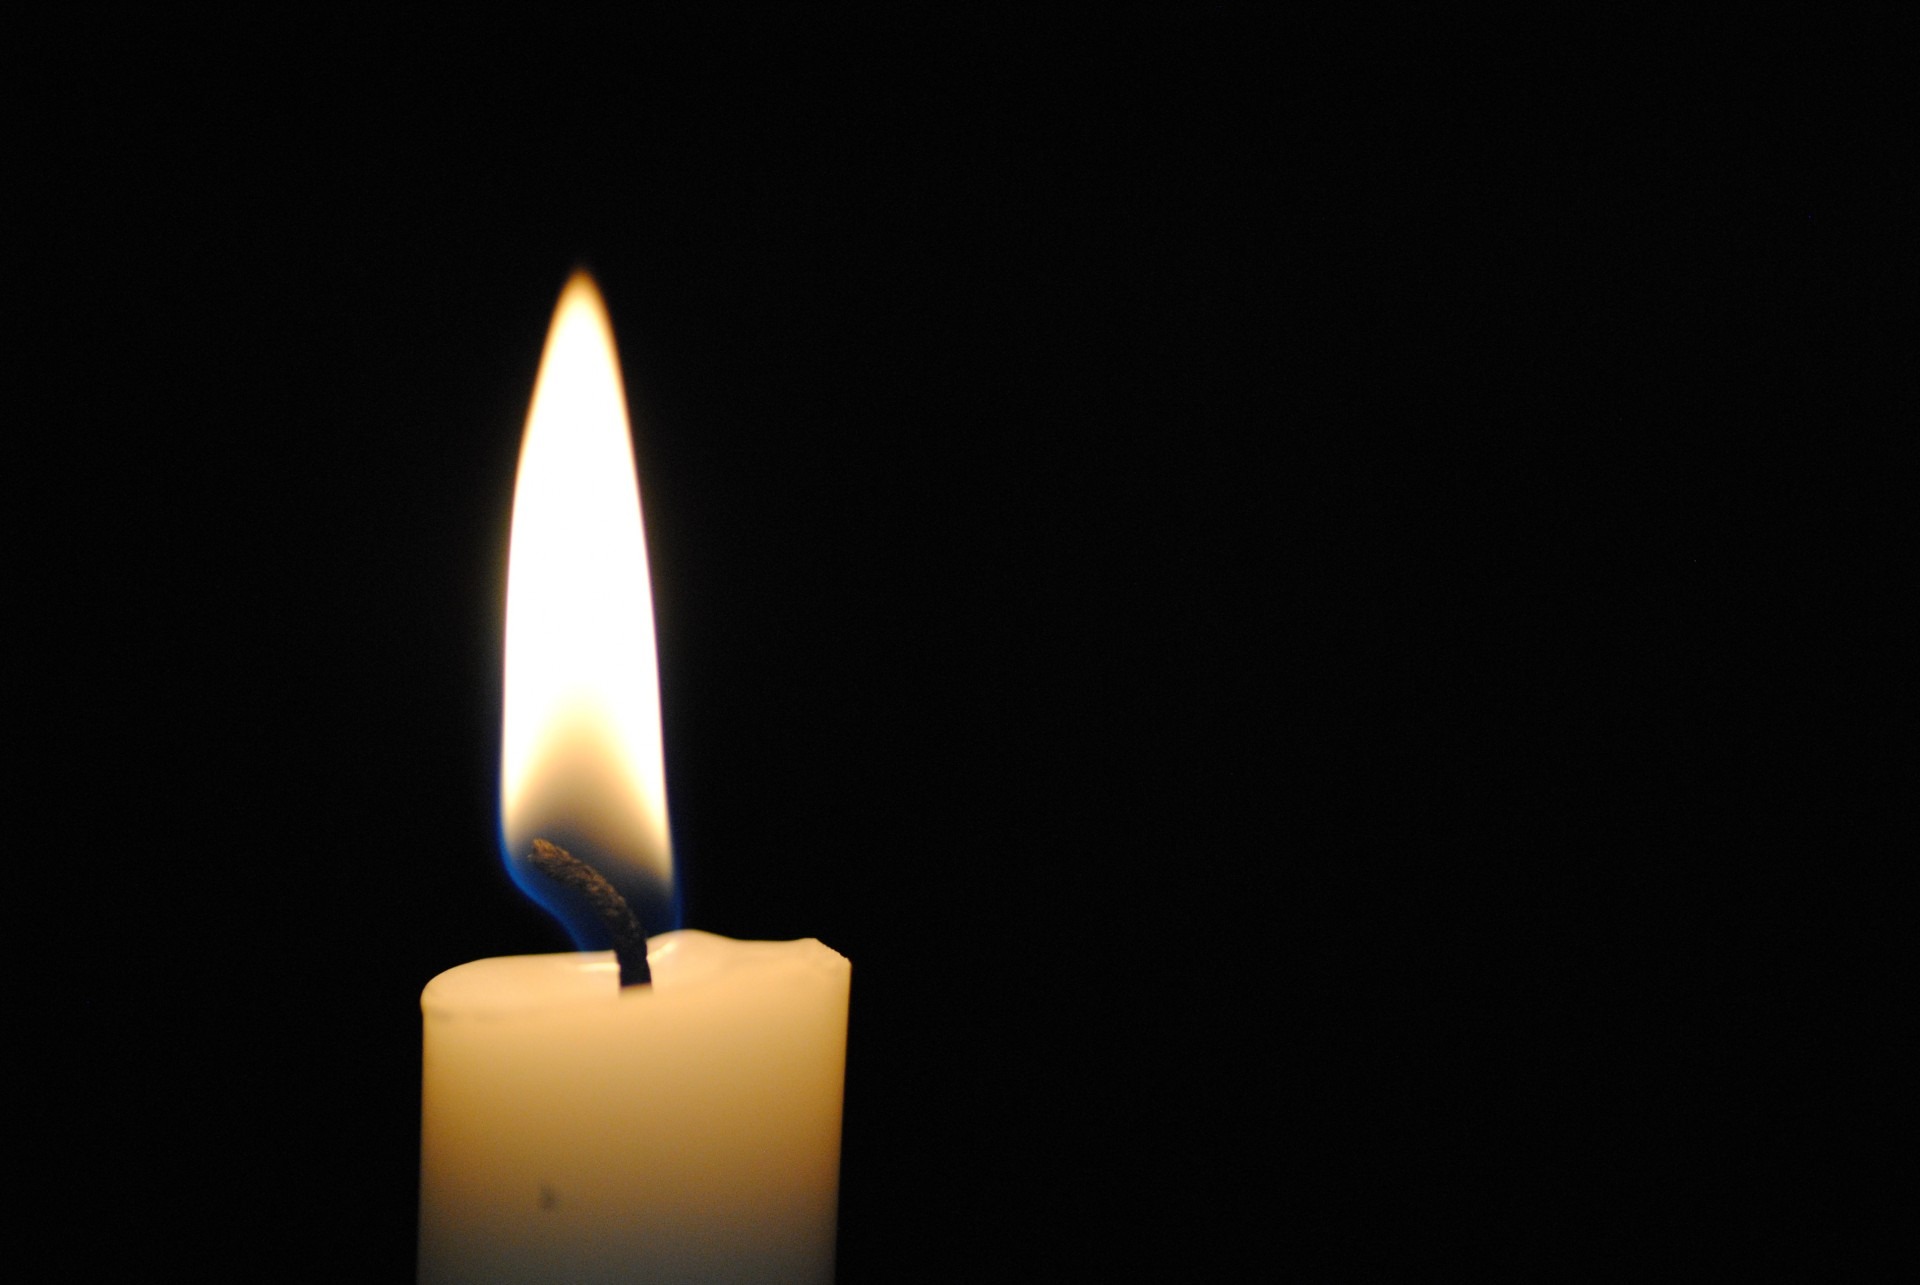
light, glowing, love, tranquil, peace, calm, flame, fire, romance, romantic, glow, darkness, candle, lighting, decor, heat, zen, spiritual, illuminated, burn, relaxation, burning, hot, scene, wick, candlelight, harmony, wax, spirituality, flameless candle